Nukuri Station

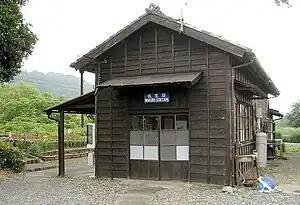
Nukuri Station in October 2009

Nukuri Station is on the Ōigawa Main Line and is 18.8 from the terminus of the line at Kanaya Station.